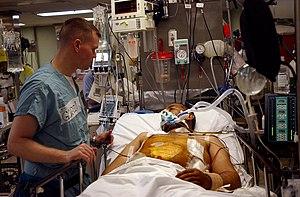
La médecine de soins critiques, aussi connue dans certains systèmes de santé comme médecine de soins intensifs ou plus rarement comme médecine de réanimation, est une discipline médicale qui s'attache à prendre en charge les patients présentant ou susceptibles de présenter une ou plusieurs défaillances viscérales aiguës mettant directement en jeu leur pronostic vital. Elle implique un suivi continu des fonctions vitales et, le cas échéant, le recours à des méthodes de suppléance. L'objectif final est la restauration de l'homéostasie.